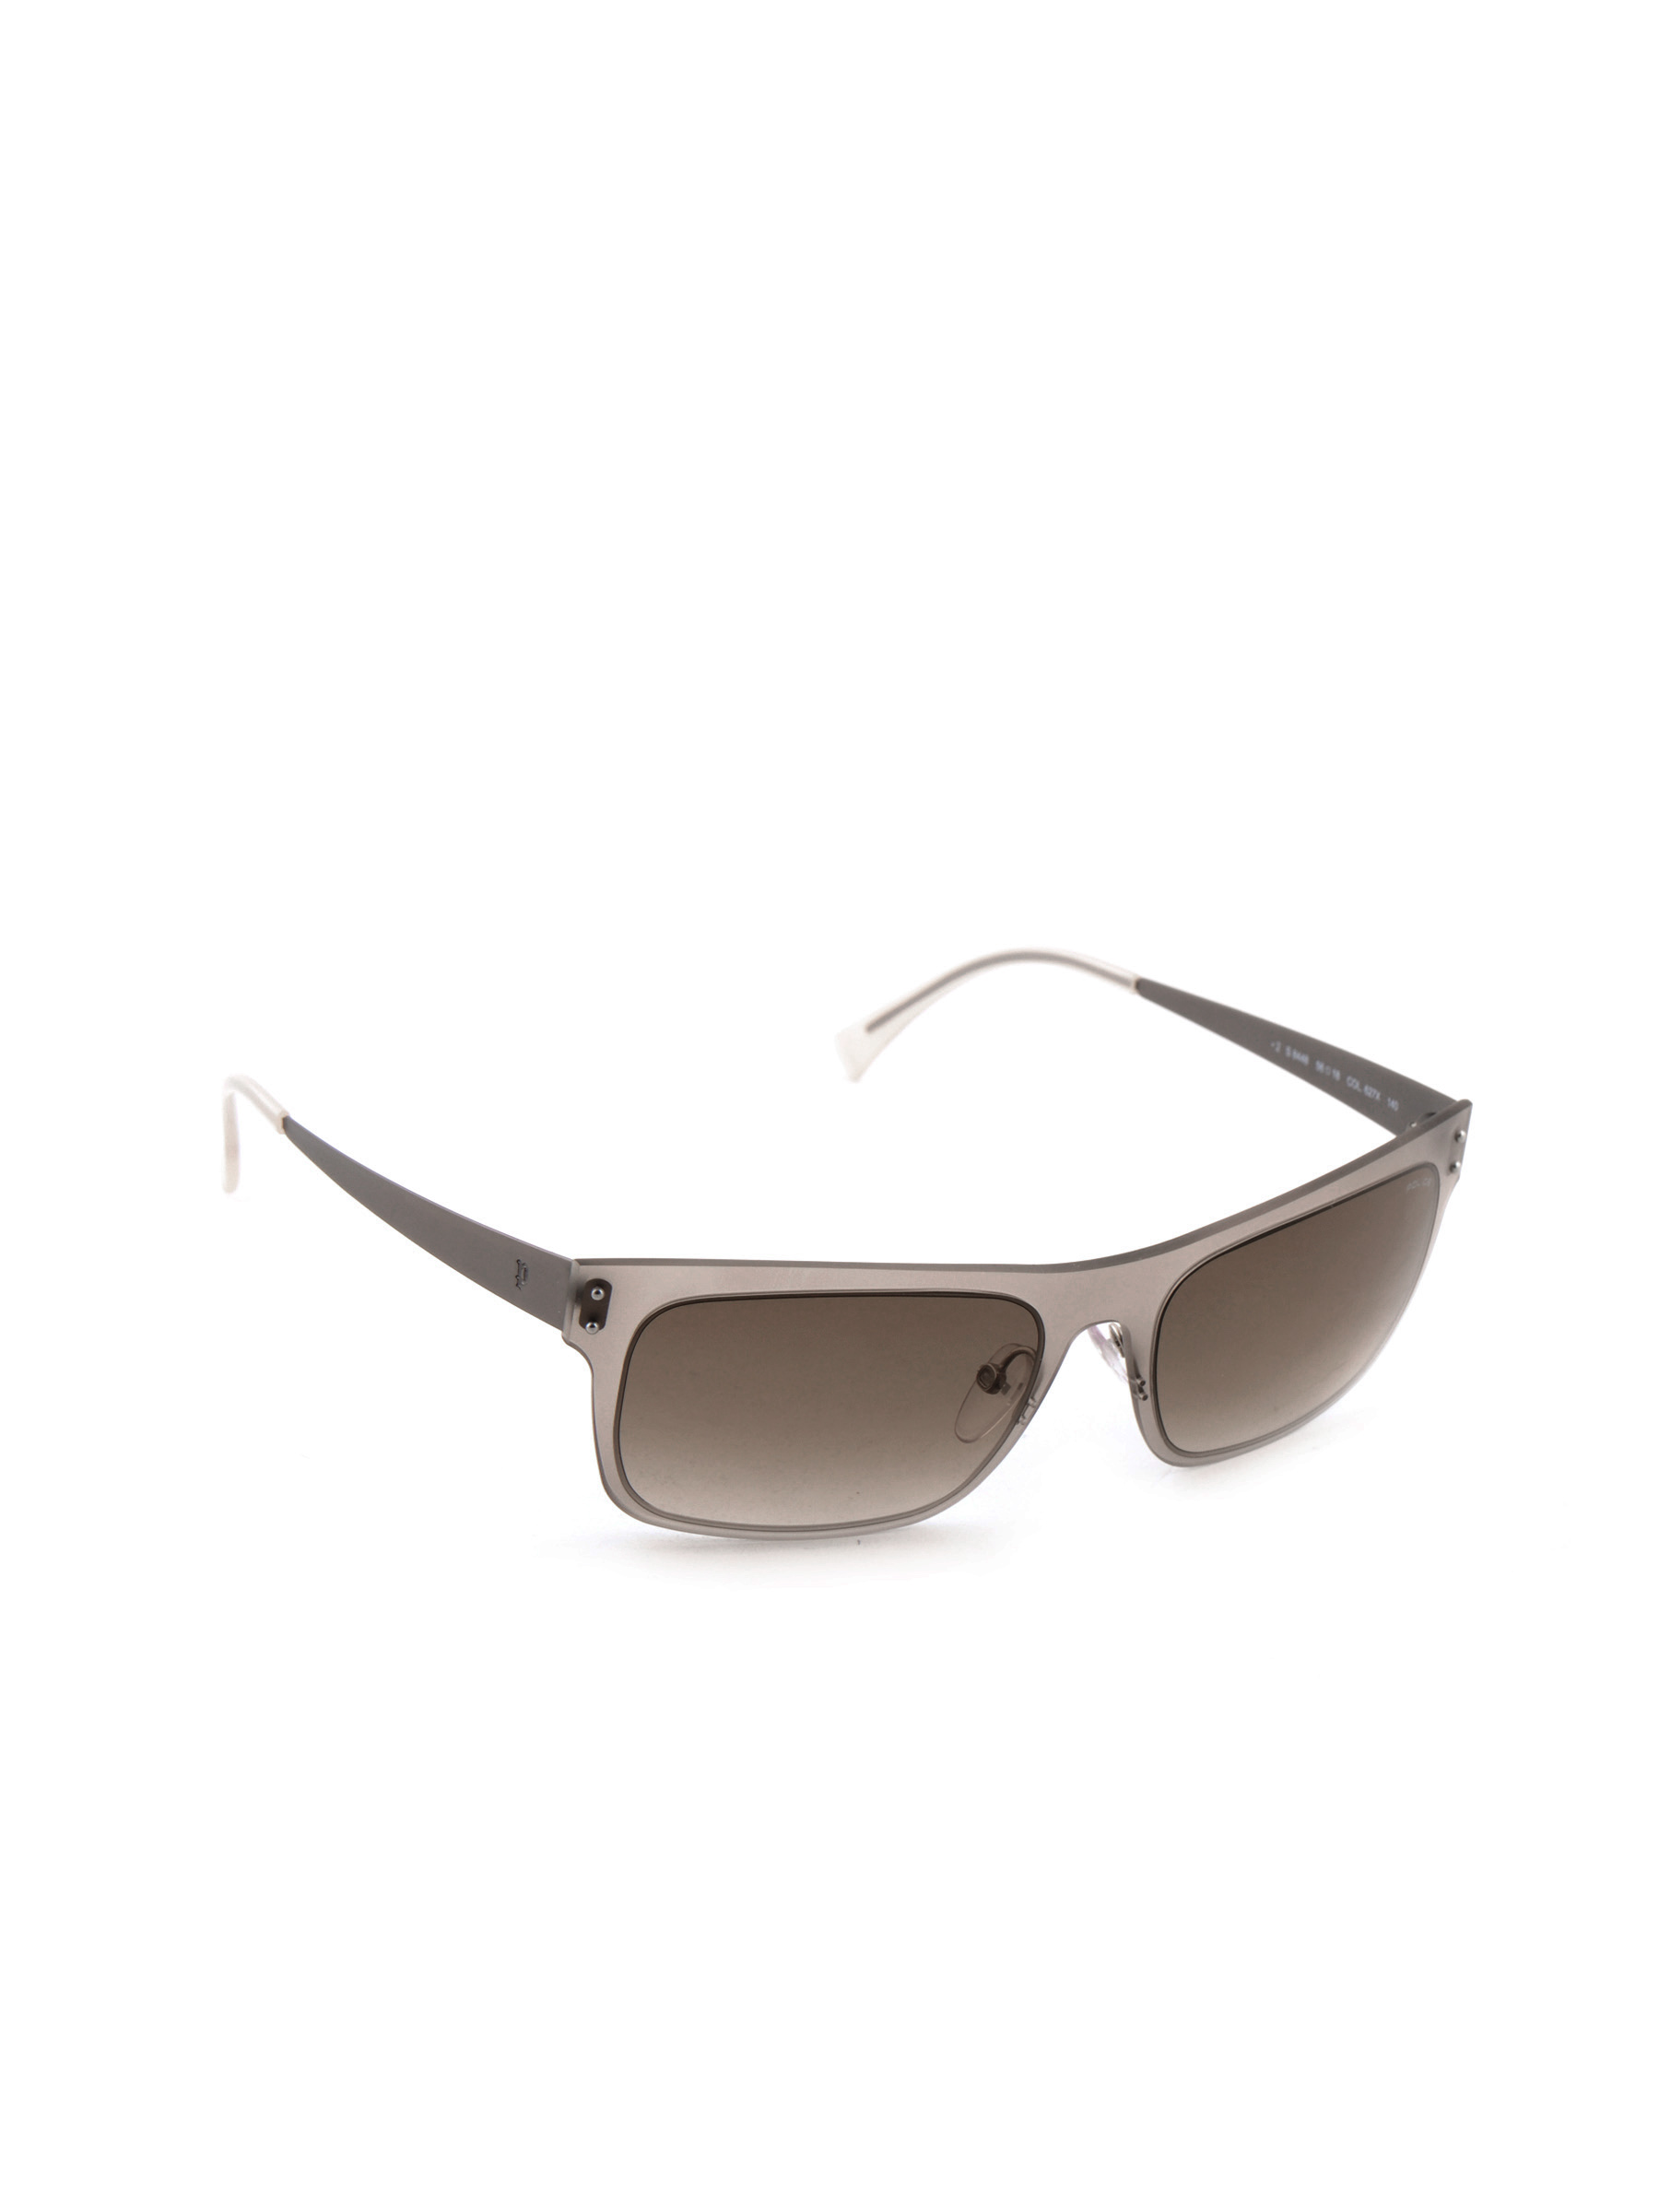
Police Men Casual Brown Sunglasses
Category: Accessories / Eyewear / Sunglasses
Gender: Men
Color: Brown
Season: Winter 2016
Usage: Casual